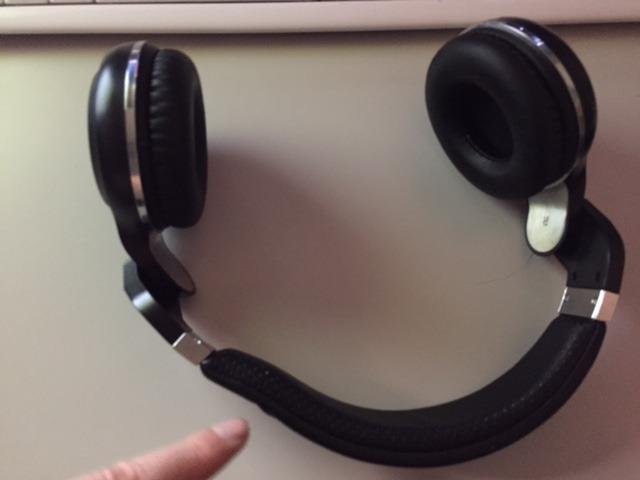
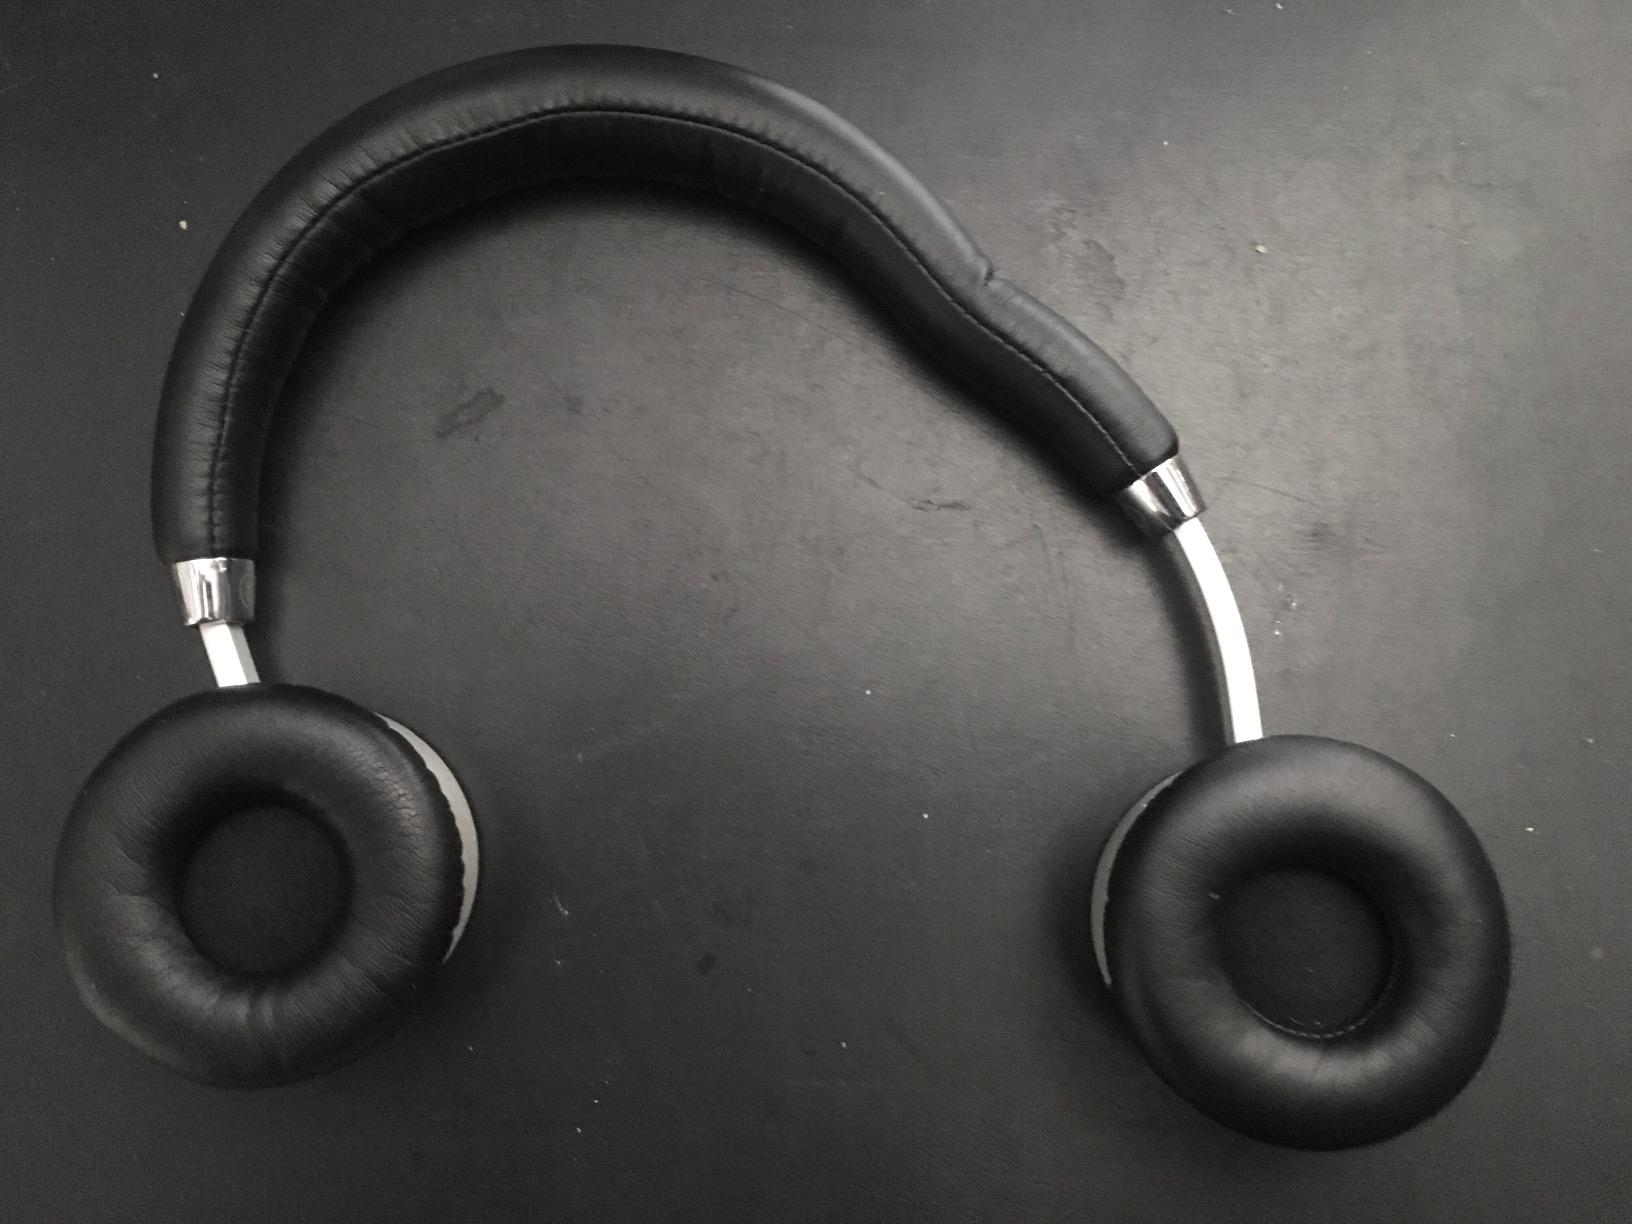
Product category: headphones
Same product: no